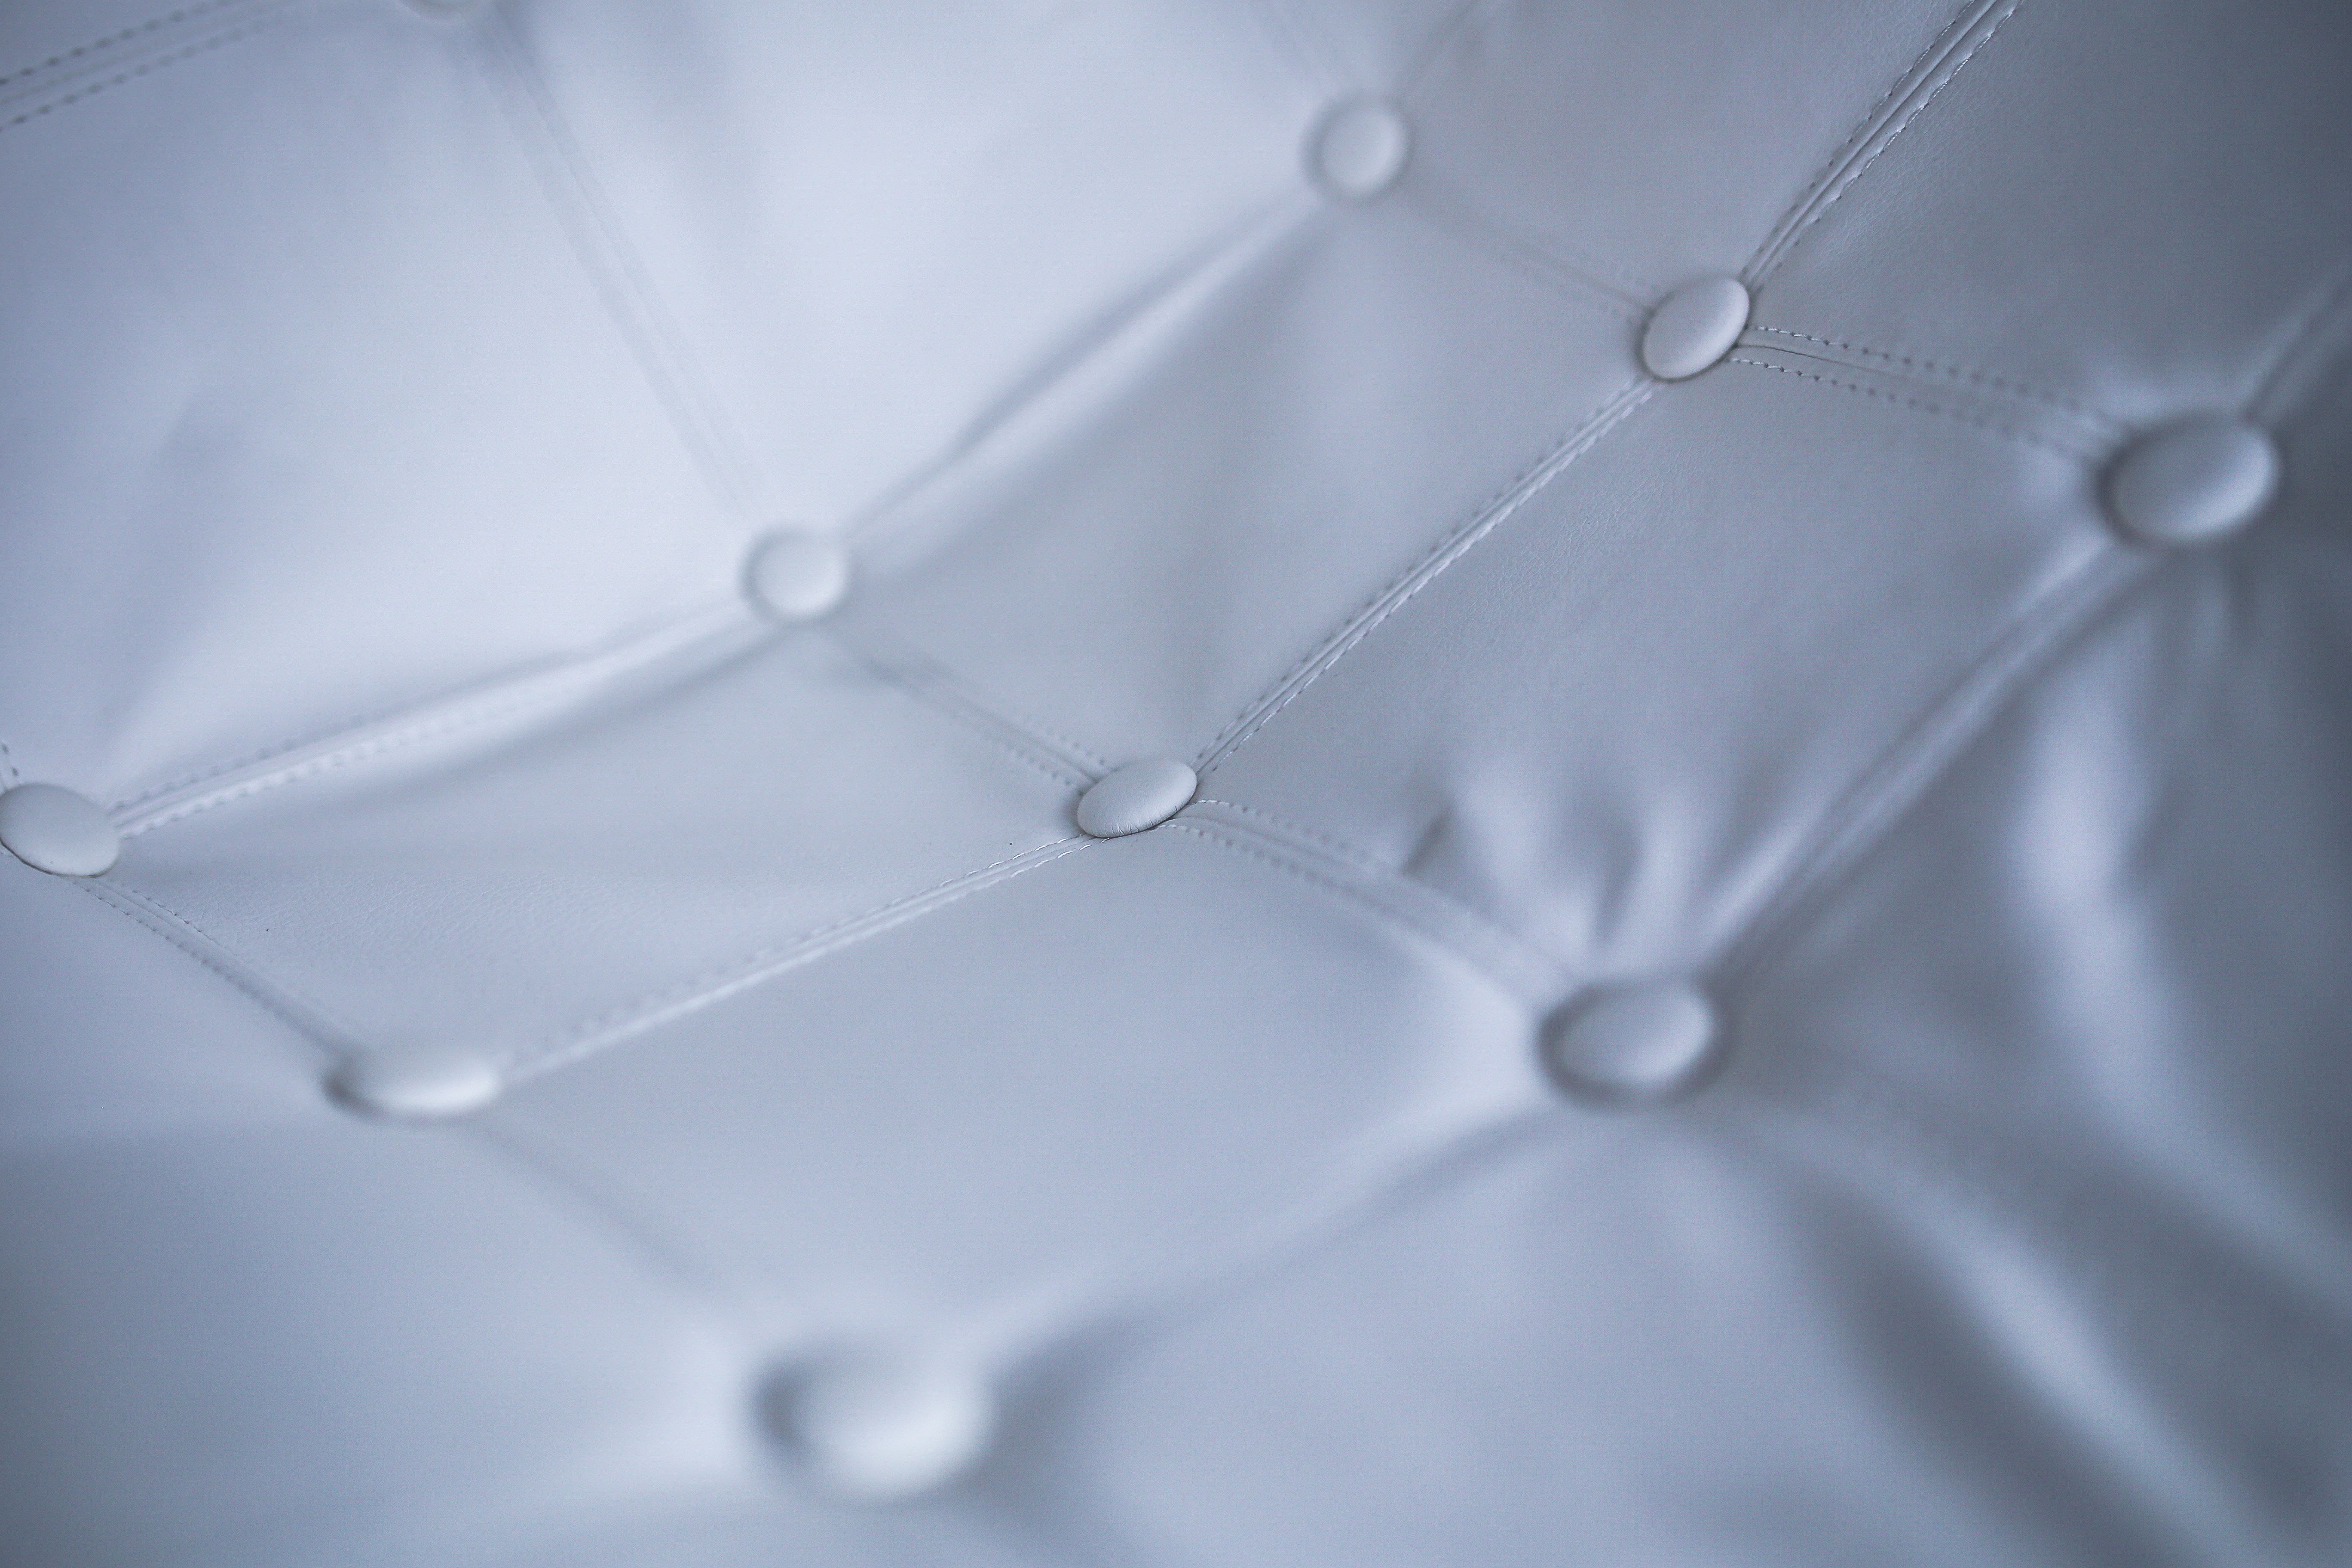
white, leather, chair, clothing, furniture, modern, close up, design, armchair, buttons, applied art